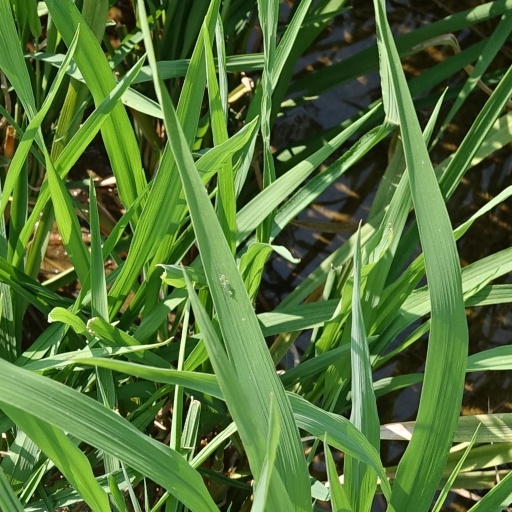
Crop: rice